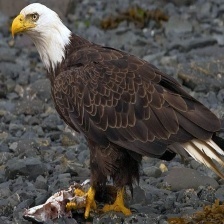
Species: BALD EAGLE
Scientific name: HALIAEETUS LEUCOCEPHALUS